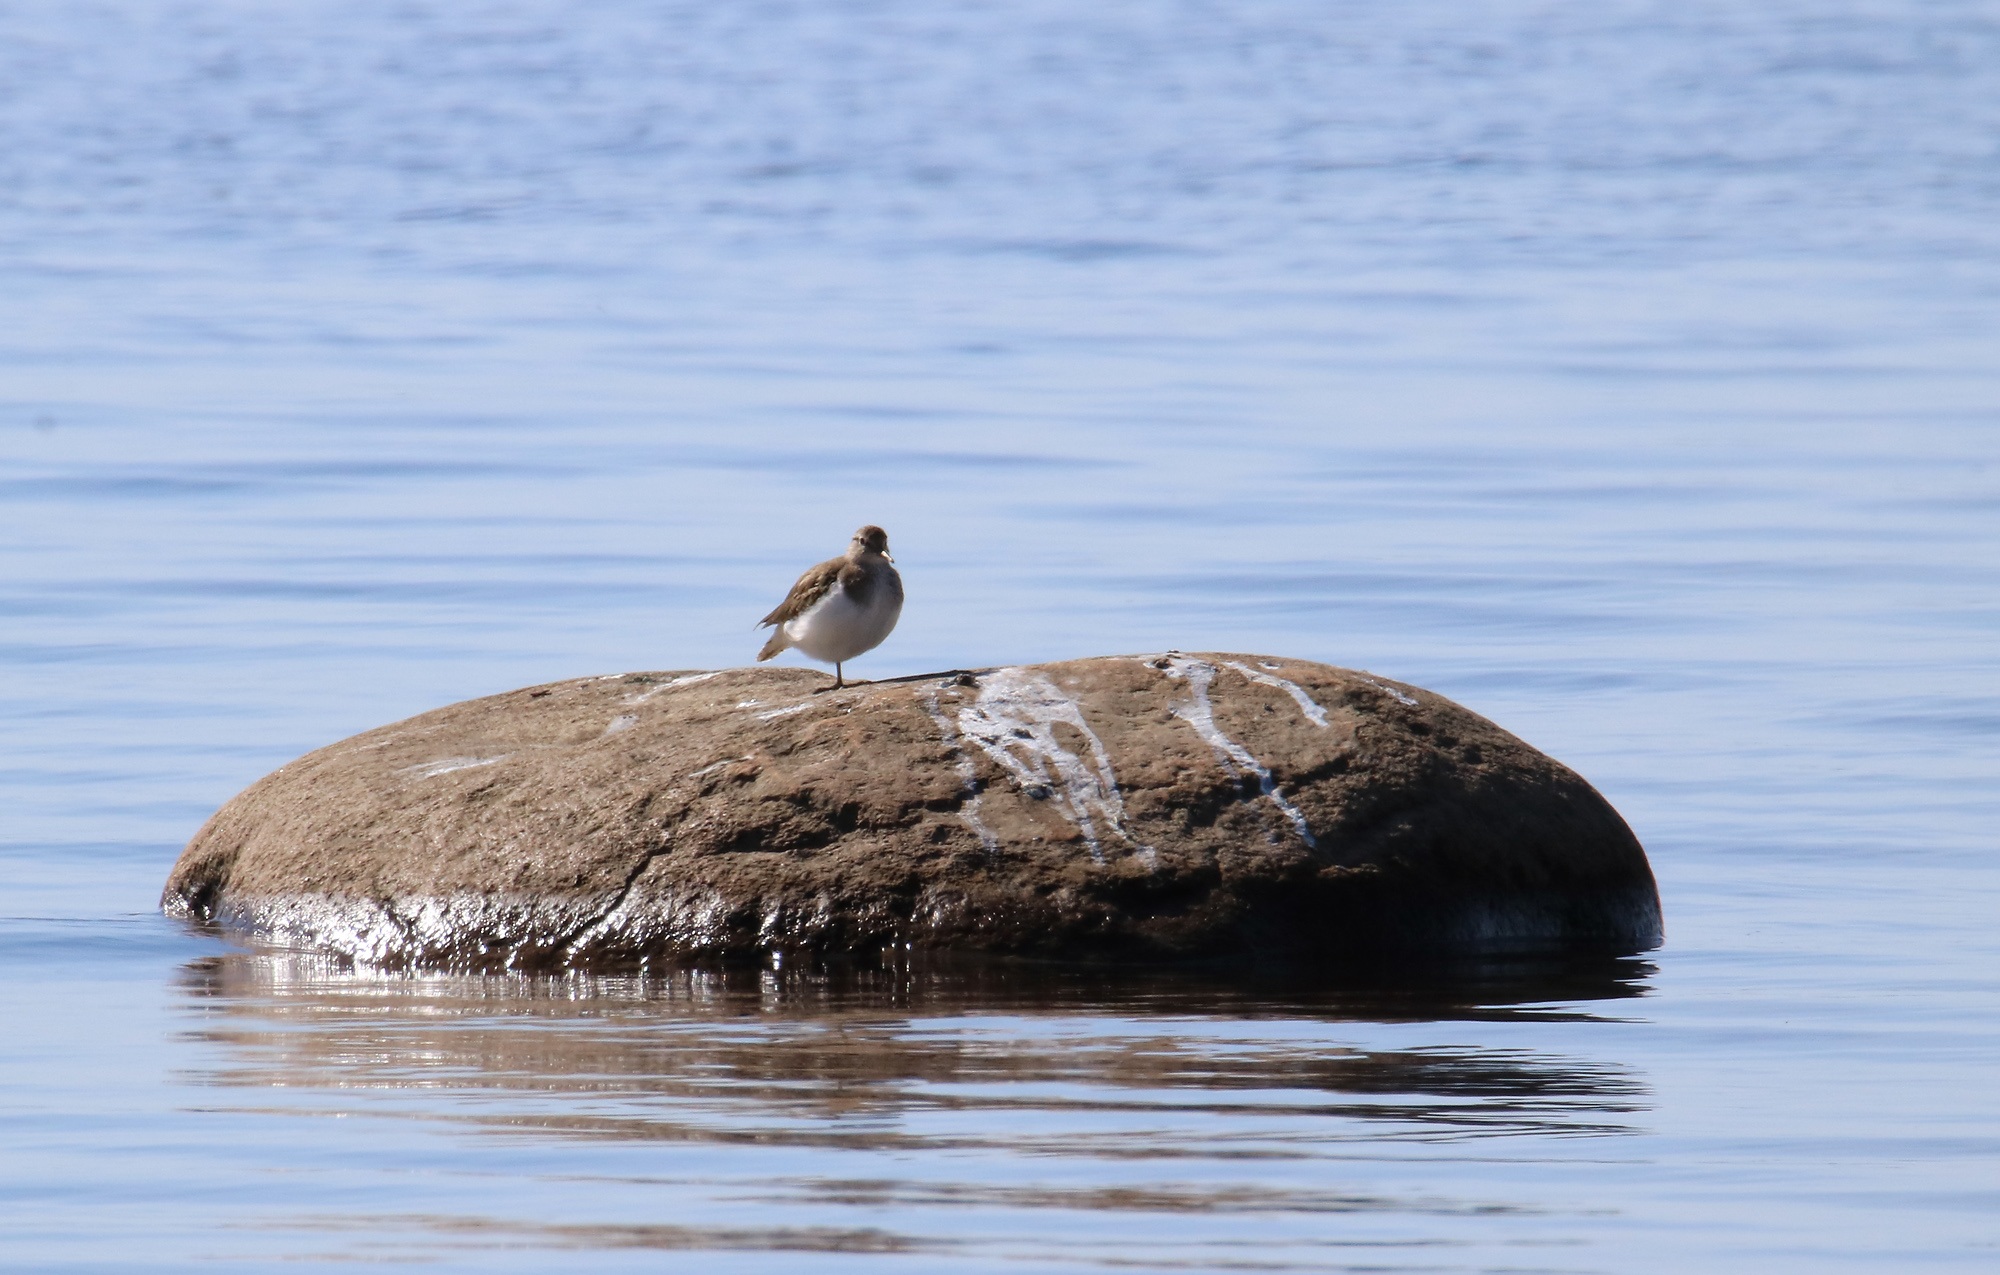
sea, water, bird, animal, seabird, wildlife, beak, fauna, cool image, duck, cool photo, water bird, shorebird, harbor seal, charadriiformes, ducks geese and swans, crane like bird, common sandpiper, actitis hypoleucos